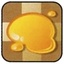
Concepts: Yellow